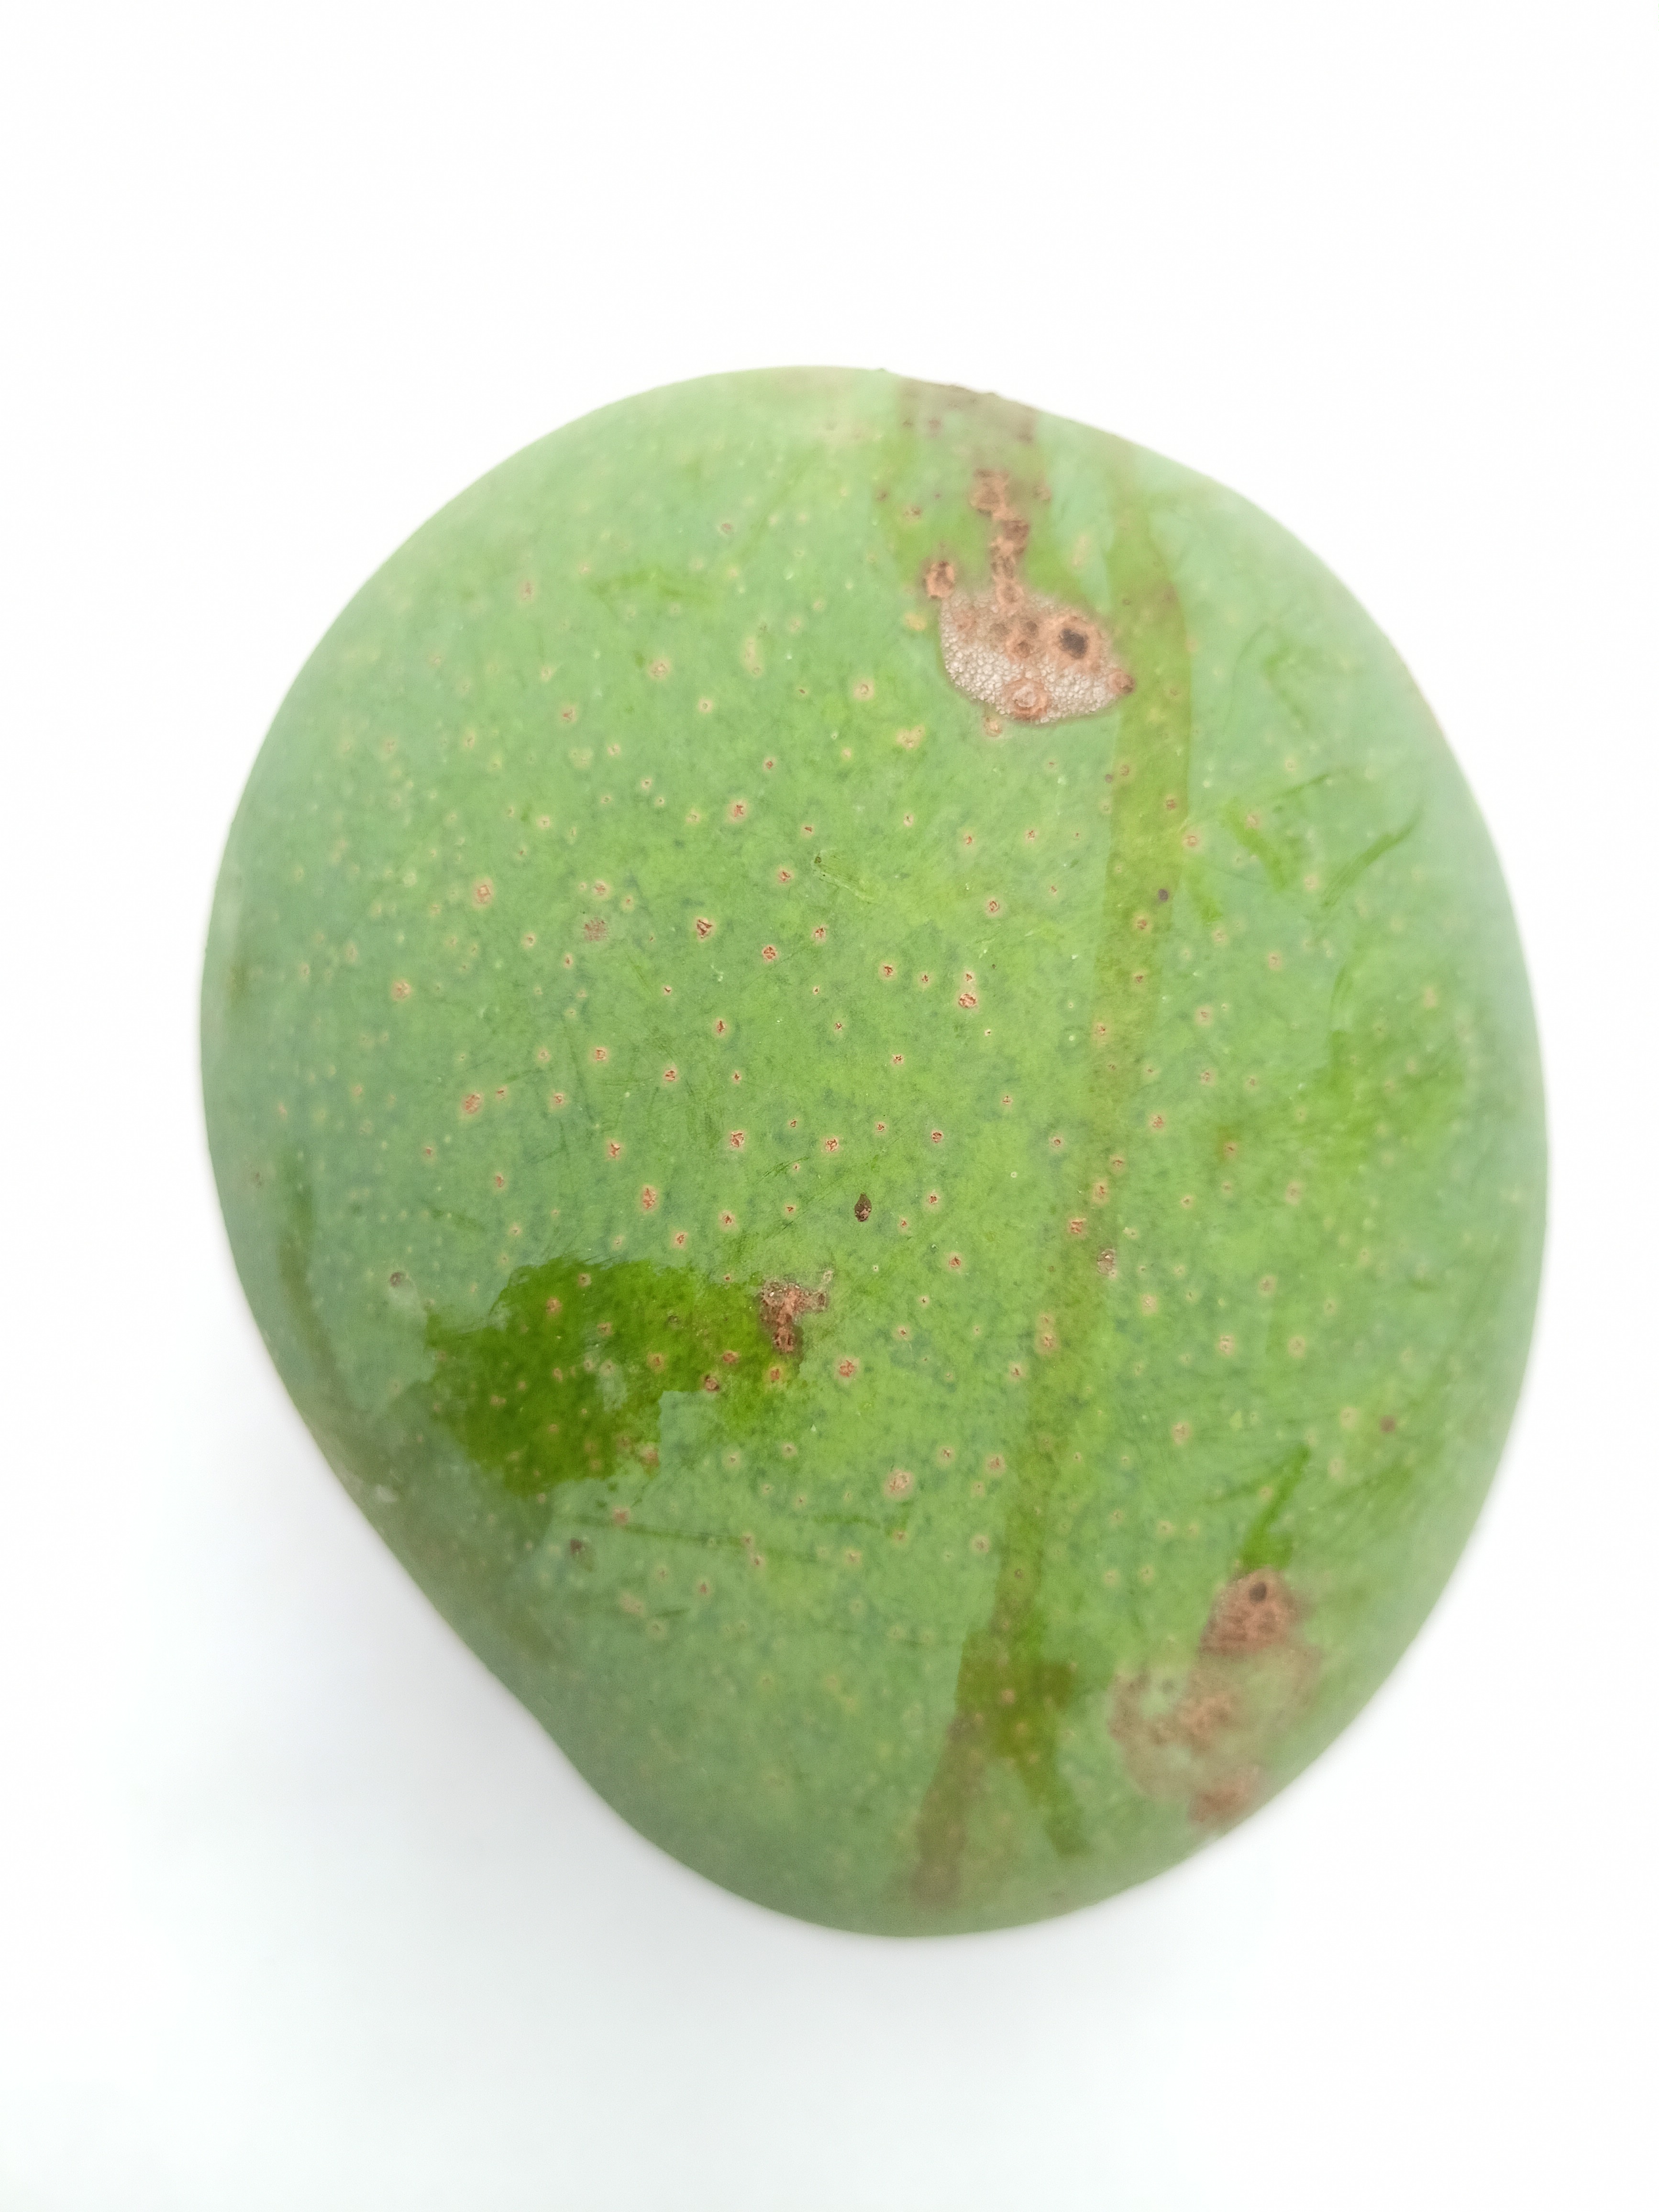
Mango variety: Khrishapat